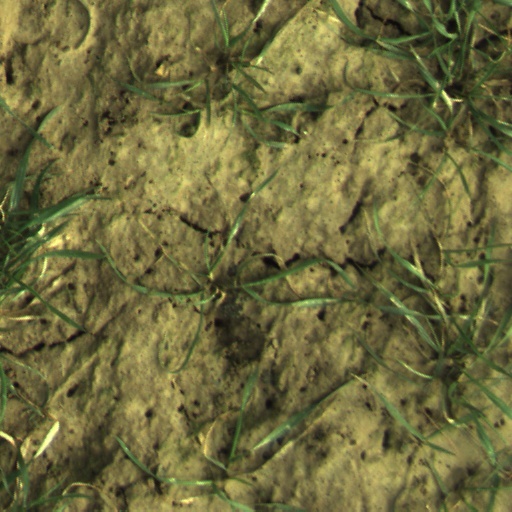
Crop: wheat